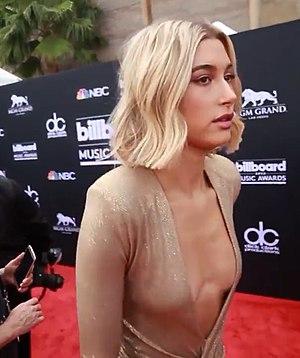
Hailey Rhode Bieber, est un mannequin américain.